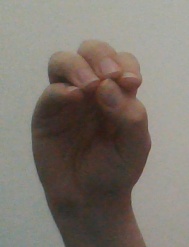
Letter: ha